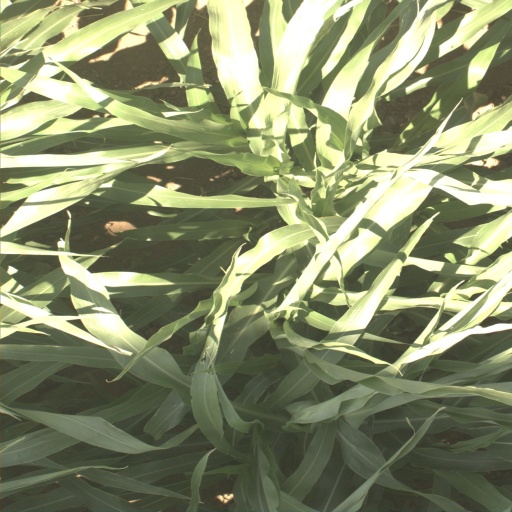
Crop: sorghum